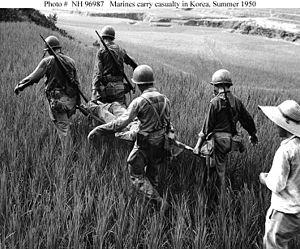
La 1st Provisional Marine Brigade, surnommée la Fire Brigade, est une brigade d'infanterie du Corps des Marines des États-Unis qui a existé périodiquement entre 1912 et 1950. C'était une unité formée pour des opérations spécifiques et n'est pas considérée une unité « permanente » des Marines. La brigade a été activée à cinq brèves fois pour le service actif sur une période de quarante ans.
La bataille du périmètre de Busan oppose les forces armées de l'ONU à celles de la Corée du Nord. Elle se déroule du 4 août au 18 septembre 1950 et marque l'un des premiers grands engagements de la guerre de Corée. L'armée de l'ONU, au bord de l'effondrement, rassemble 140 000 soldats dans un périmètre restreint autour de Busan afin de résister et de contrer l'invasion de l'armée nord-coréenne, forte de 98 000 hommes.